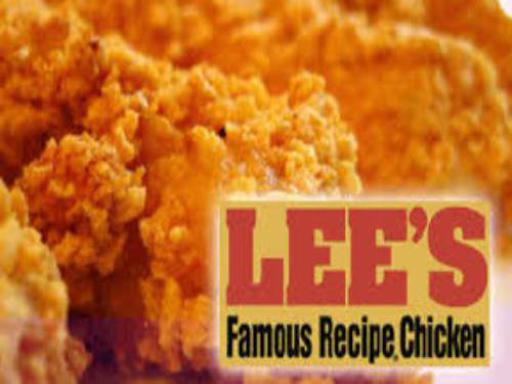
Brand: lee's famous recipe chicken
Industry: Food